Theodoric R. Westbrook

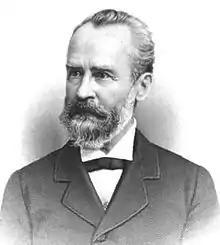
T. R. Westbrook, New York Congressman and Judge

Theodoric Romeyn Westbrook (November 20, 1821 – October 6, 1885) was a U.S. Representative from New York.